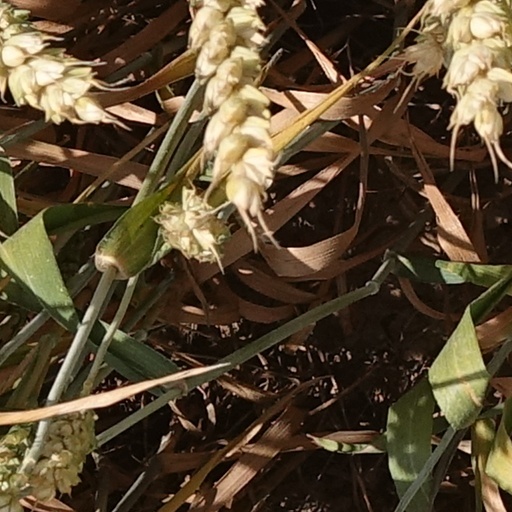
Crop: wheat